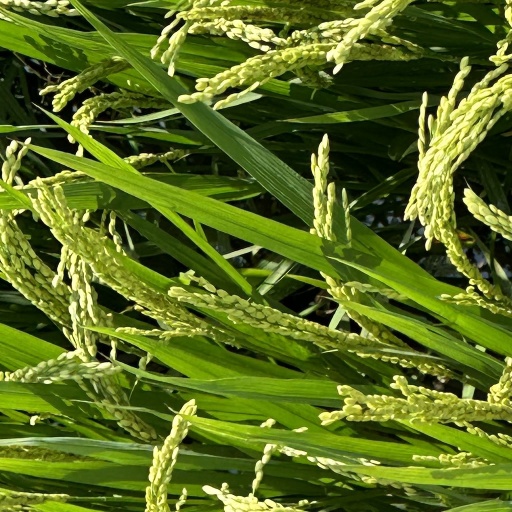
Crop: rice